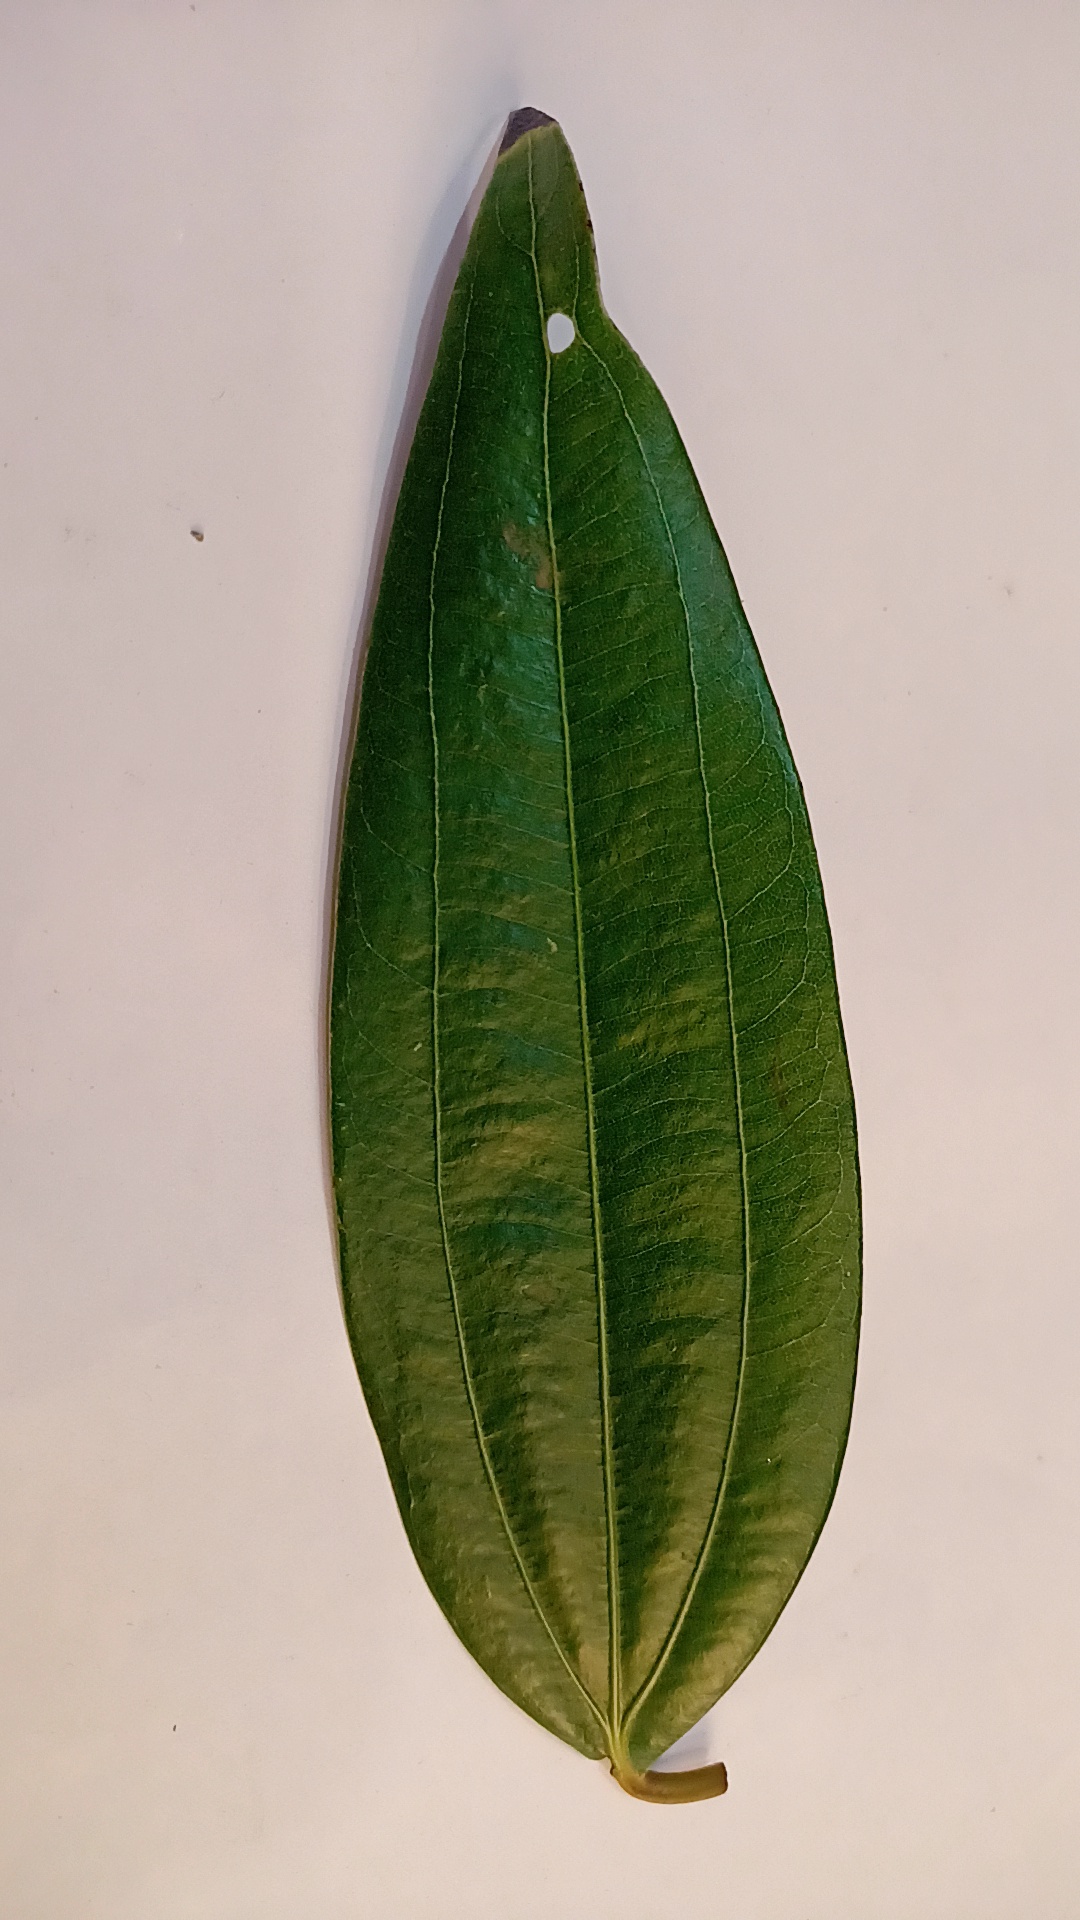
Label: Disease